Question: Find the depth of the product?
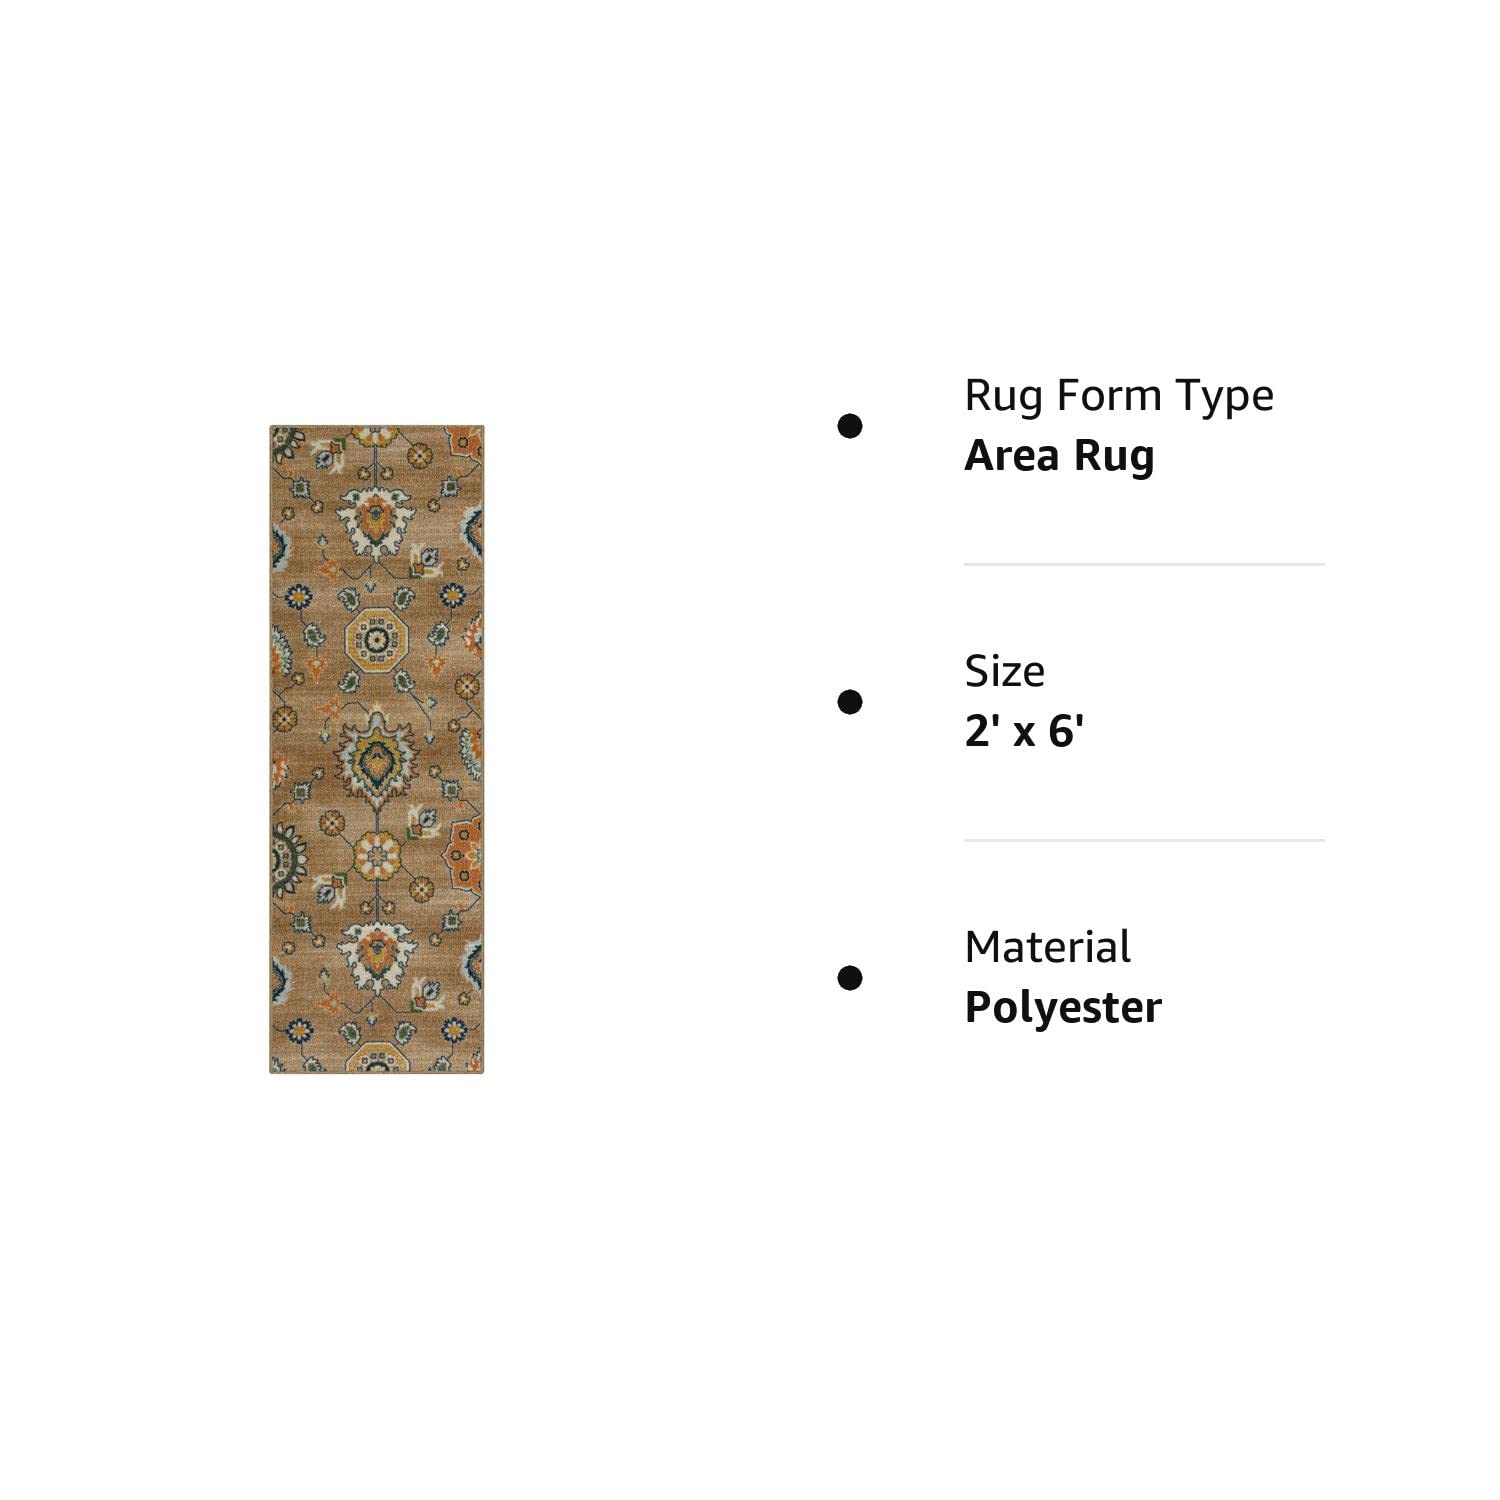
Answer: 2.0 foot